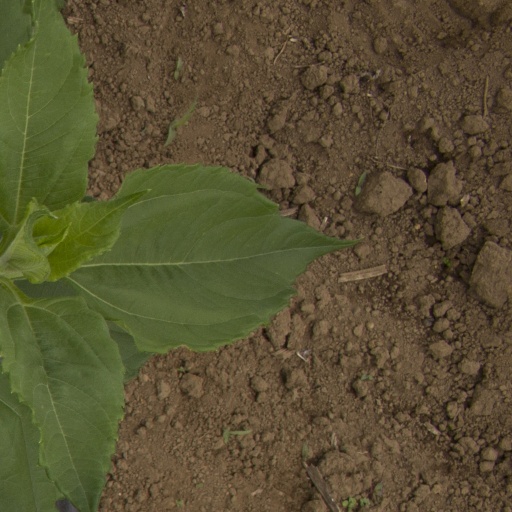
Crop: Jerusalem artichoke